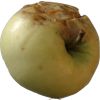
Label: Apple hit 1